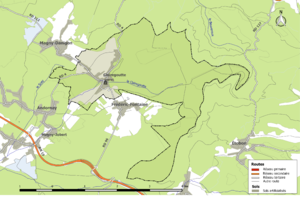
Réseaux hydrographique et routier de la commune de Clairegoutte (Haute-Saône - France)
Clairegoutte est une commune française située dans le département de la Haute-Saône en région Bourgogne-Franche-Comté.